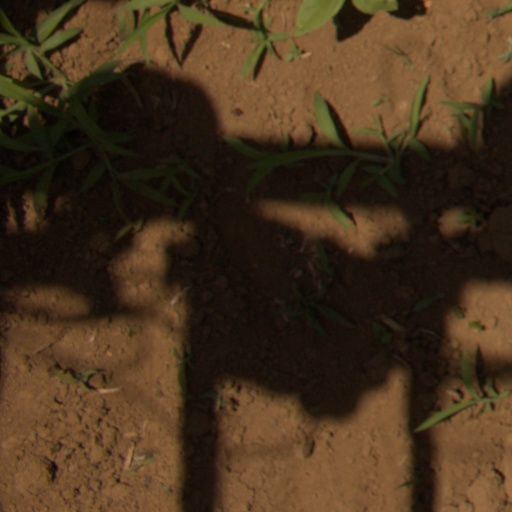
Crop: Jerusalem artichoke